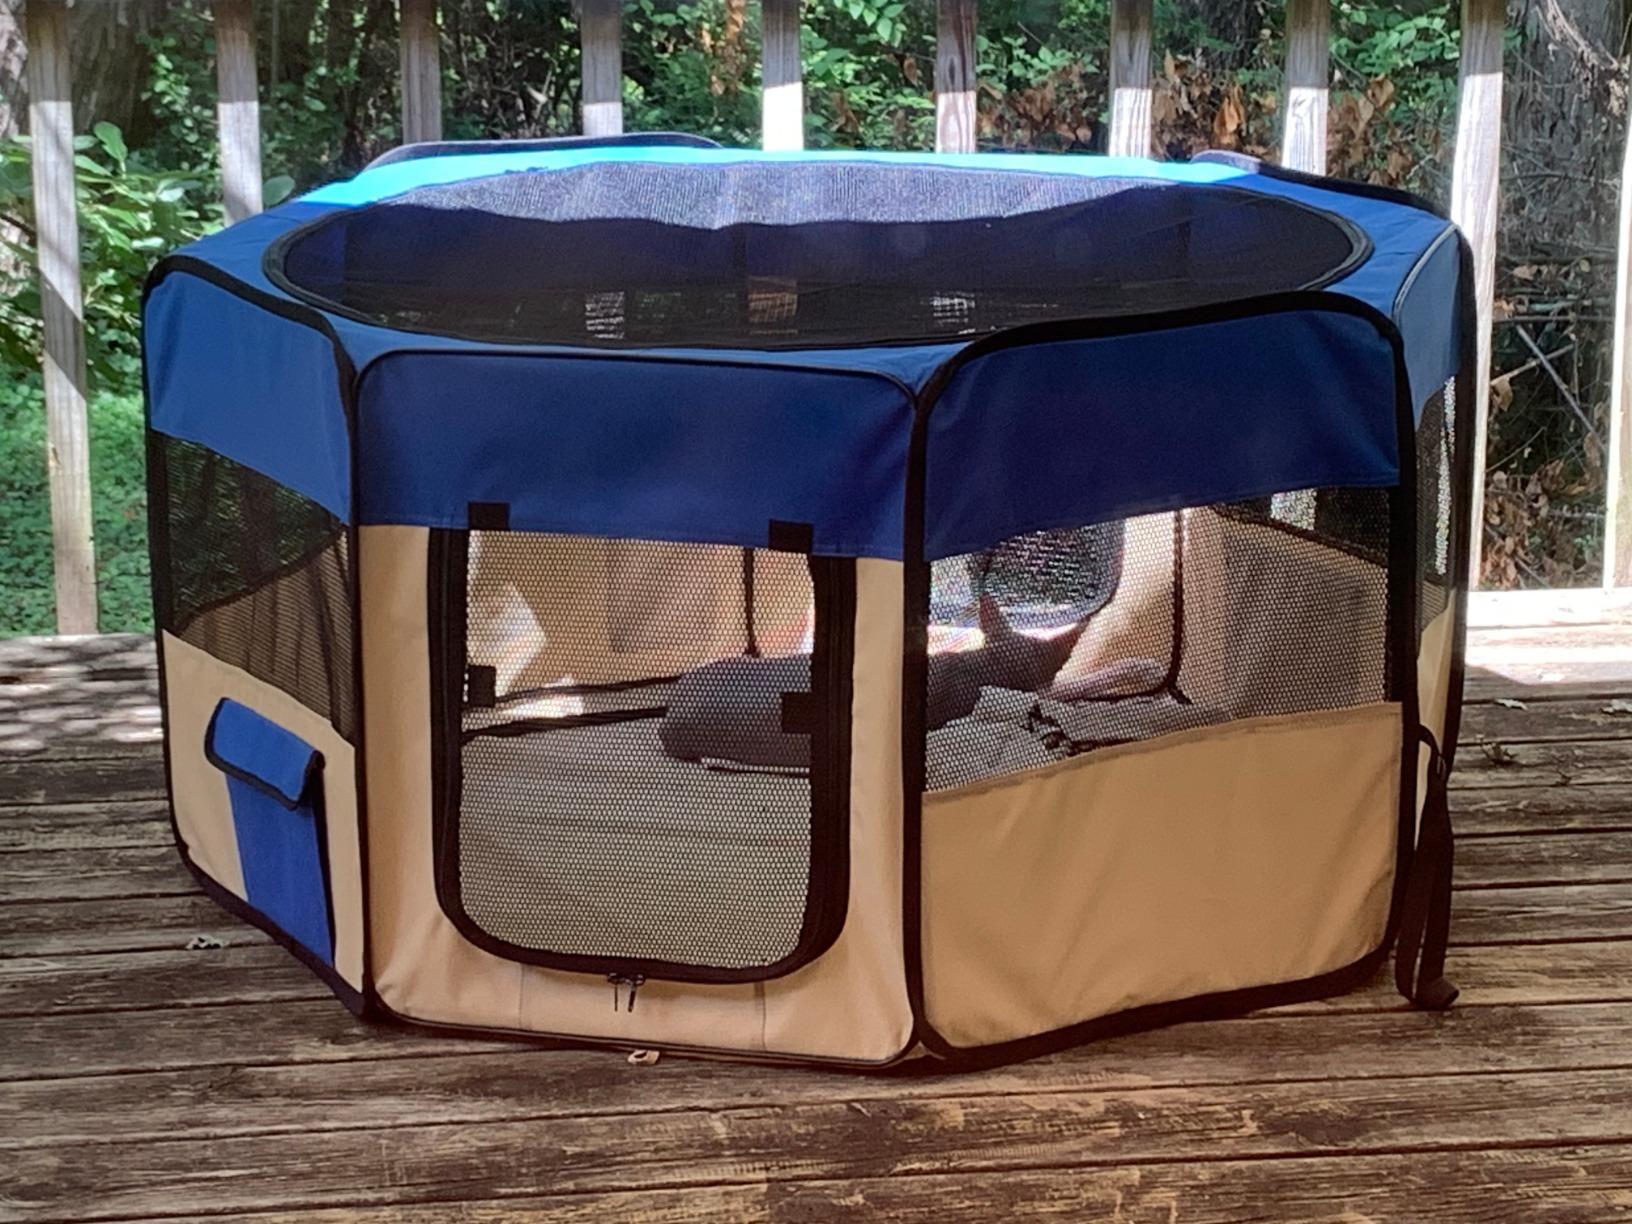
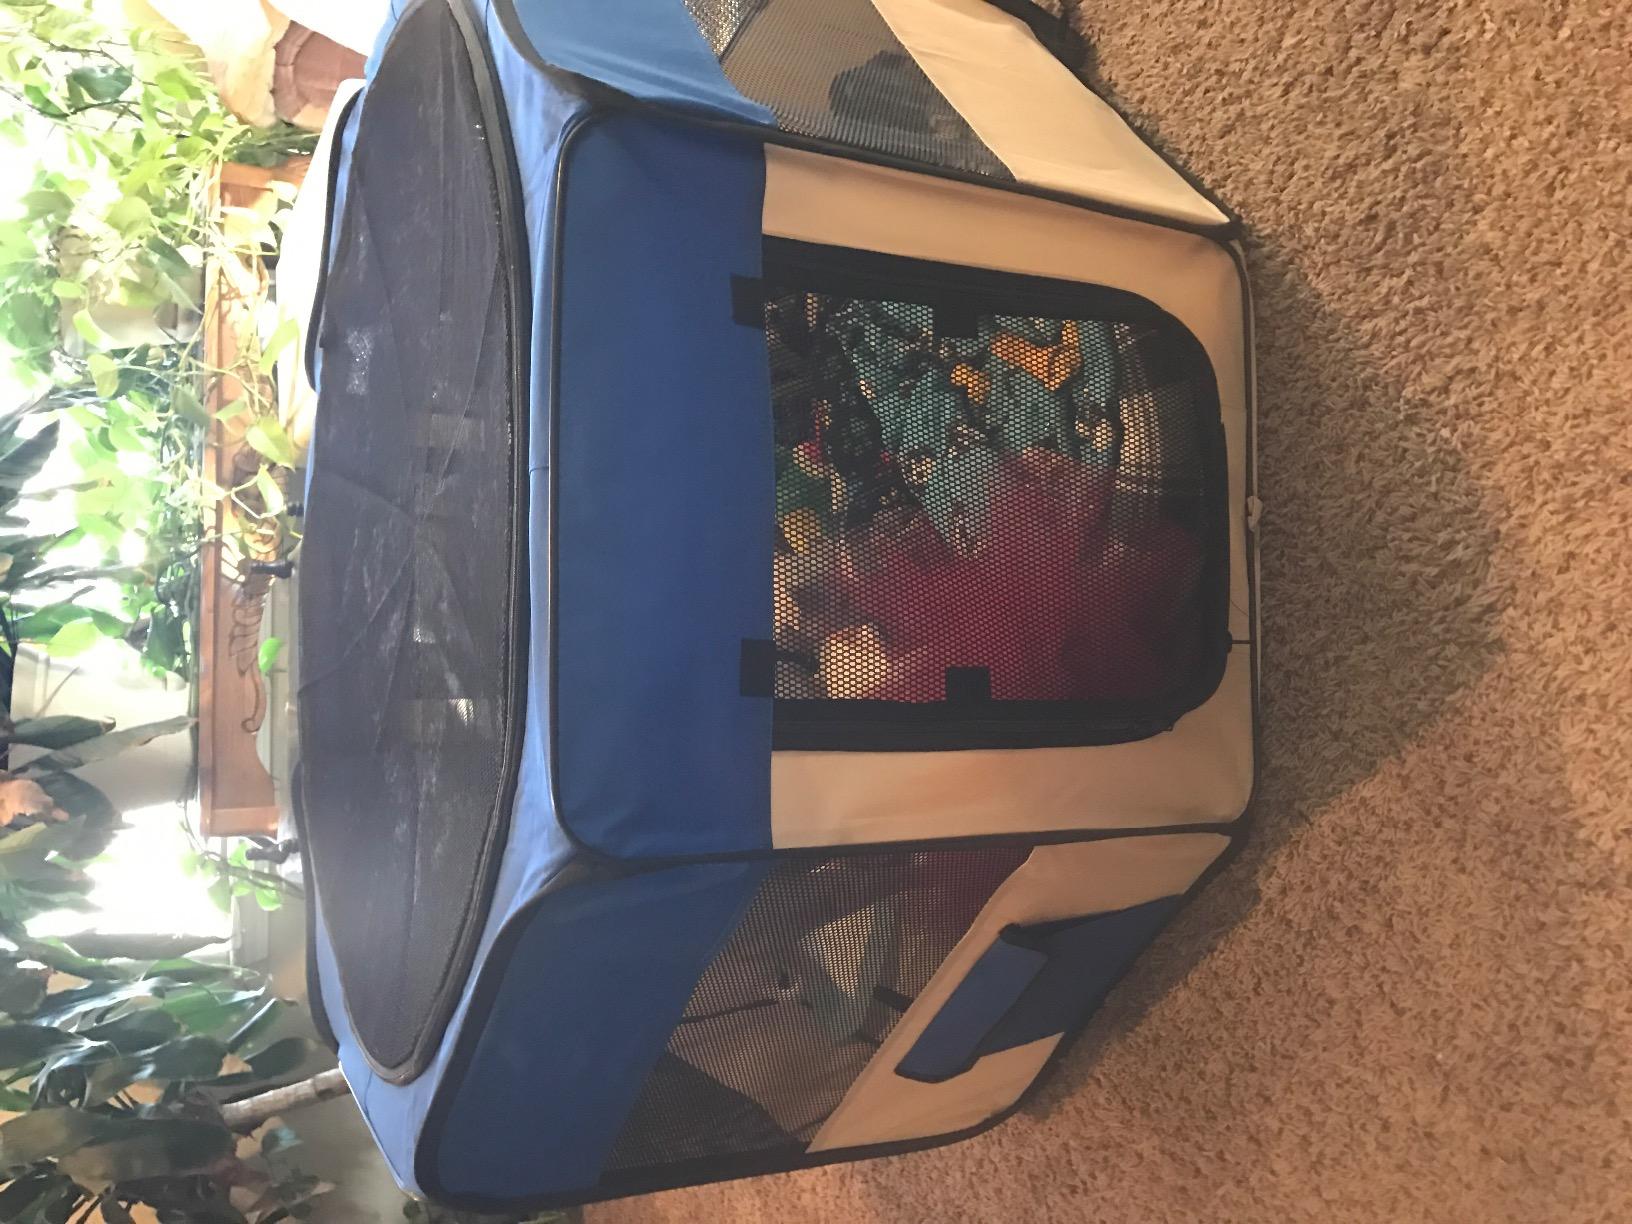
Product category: items_kennel
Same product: yes